Hugh L. White

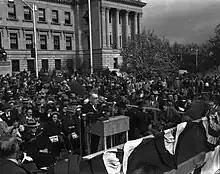
Inauguration at Mississippi State Capitol, January 22, 1952

In 1951, White won a second term, during which the issue of school segregation was a main issue. During the 1940s and early 1950s, federal courts made a series of decisions that indicated that the notion of "separate but equal" schools would soon be declared unconstitutional. Governor White and the state legislature prepared for that possibility by creating plans that sought to improve black schools. Among the proposals were increasing black teacher salaries to match white teachers' and building black schools on par with white schools. White called one hundred of the state's black leaders to a meeting at the capital to ask for their support of the plan. Much to his surprise, they overwhelmingly rejected his "voluntary" segregation plan and instead stated that they wanted only an integrated school system. In 1954, the U.S. Supreme Court made the famous "Brown v. Board of Education" decision that declared the practice of "separate but equal" to be unconstitutional. On August 28, 1955, towards the end of White's term as governor, the infamous lynching of Emmett Till took place. Three months earlier, an African American minister, George W. Lee, had been shot and killed in Mississippi as well. When the story of Till's death broke, White decried the violence against Till and promised a full investigation of his murder.